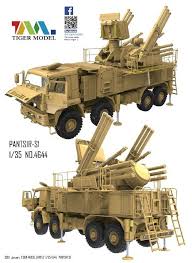
Label: Pantsir-S1